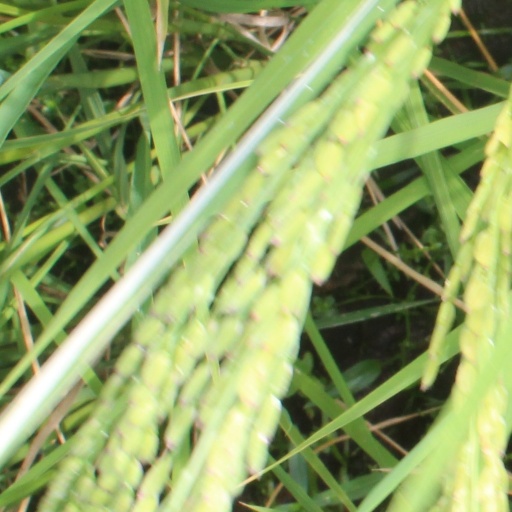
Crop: rice